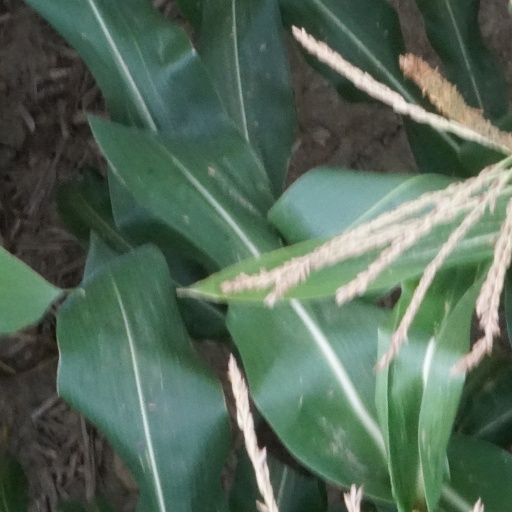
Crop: maize; corn